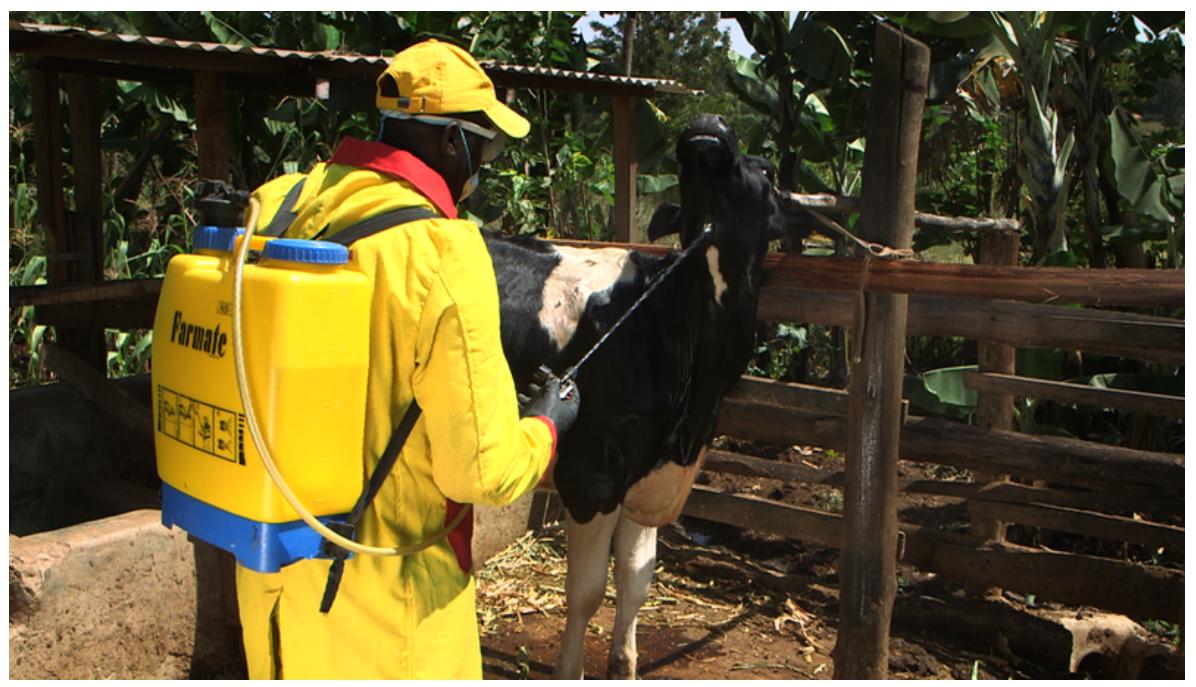
Mkulima mmoja akiwa kwenye chumba cha ngombe au zizini, anaendelea kuosha ngombe yake na kuinyunyuzia maji vizuri ili ngombe apate kuwa na afya njema wakati mwingine akiwa mgonjwa apate ameoshwa.